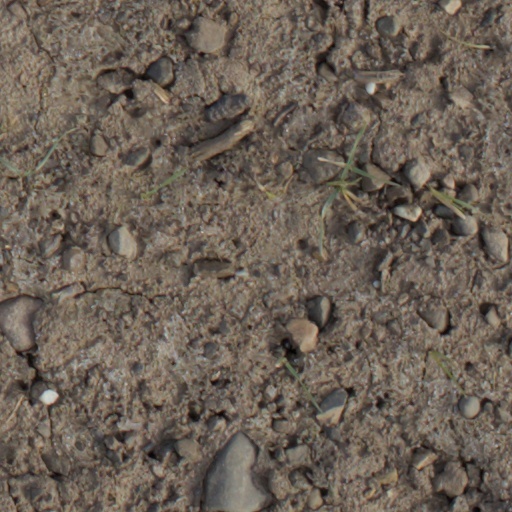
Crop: wheat